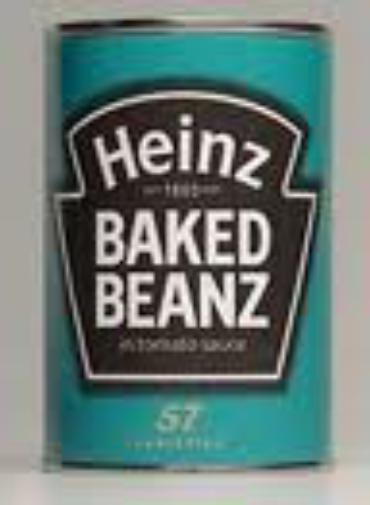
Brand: Heinz Baked Beans
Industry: Food